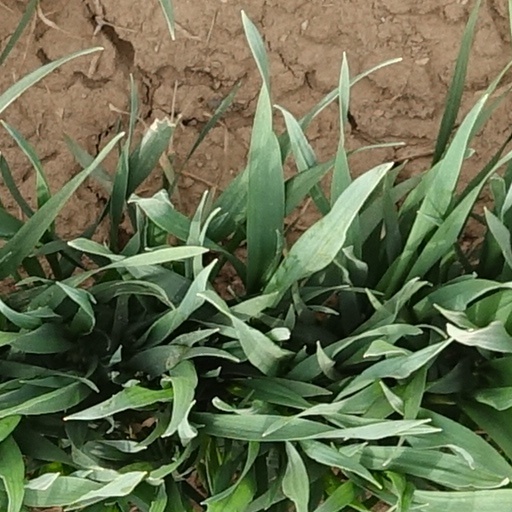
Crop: wheat